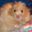
Label: hamster